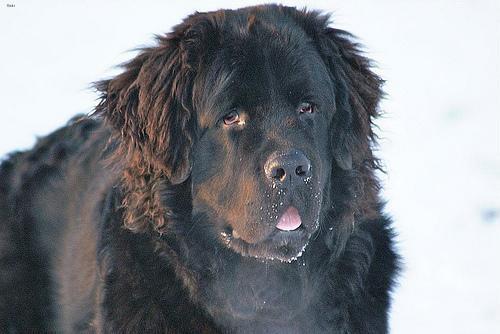
newfoundland